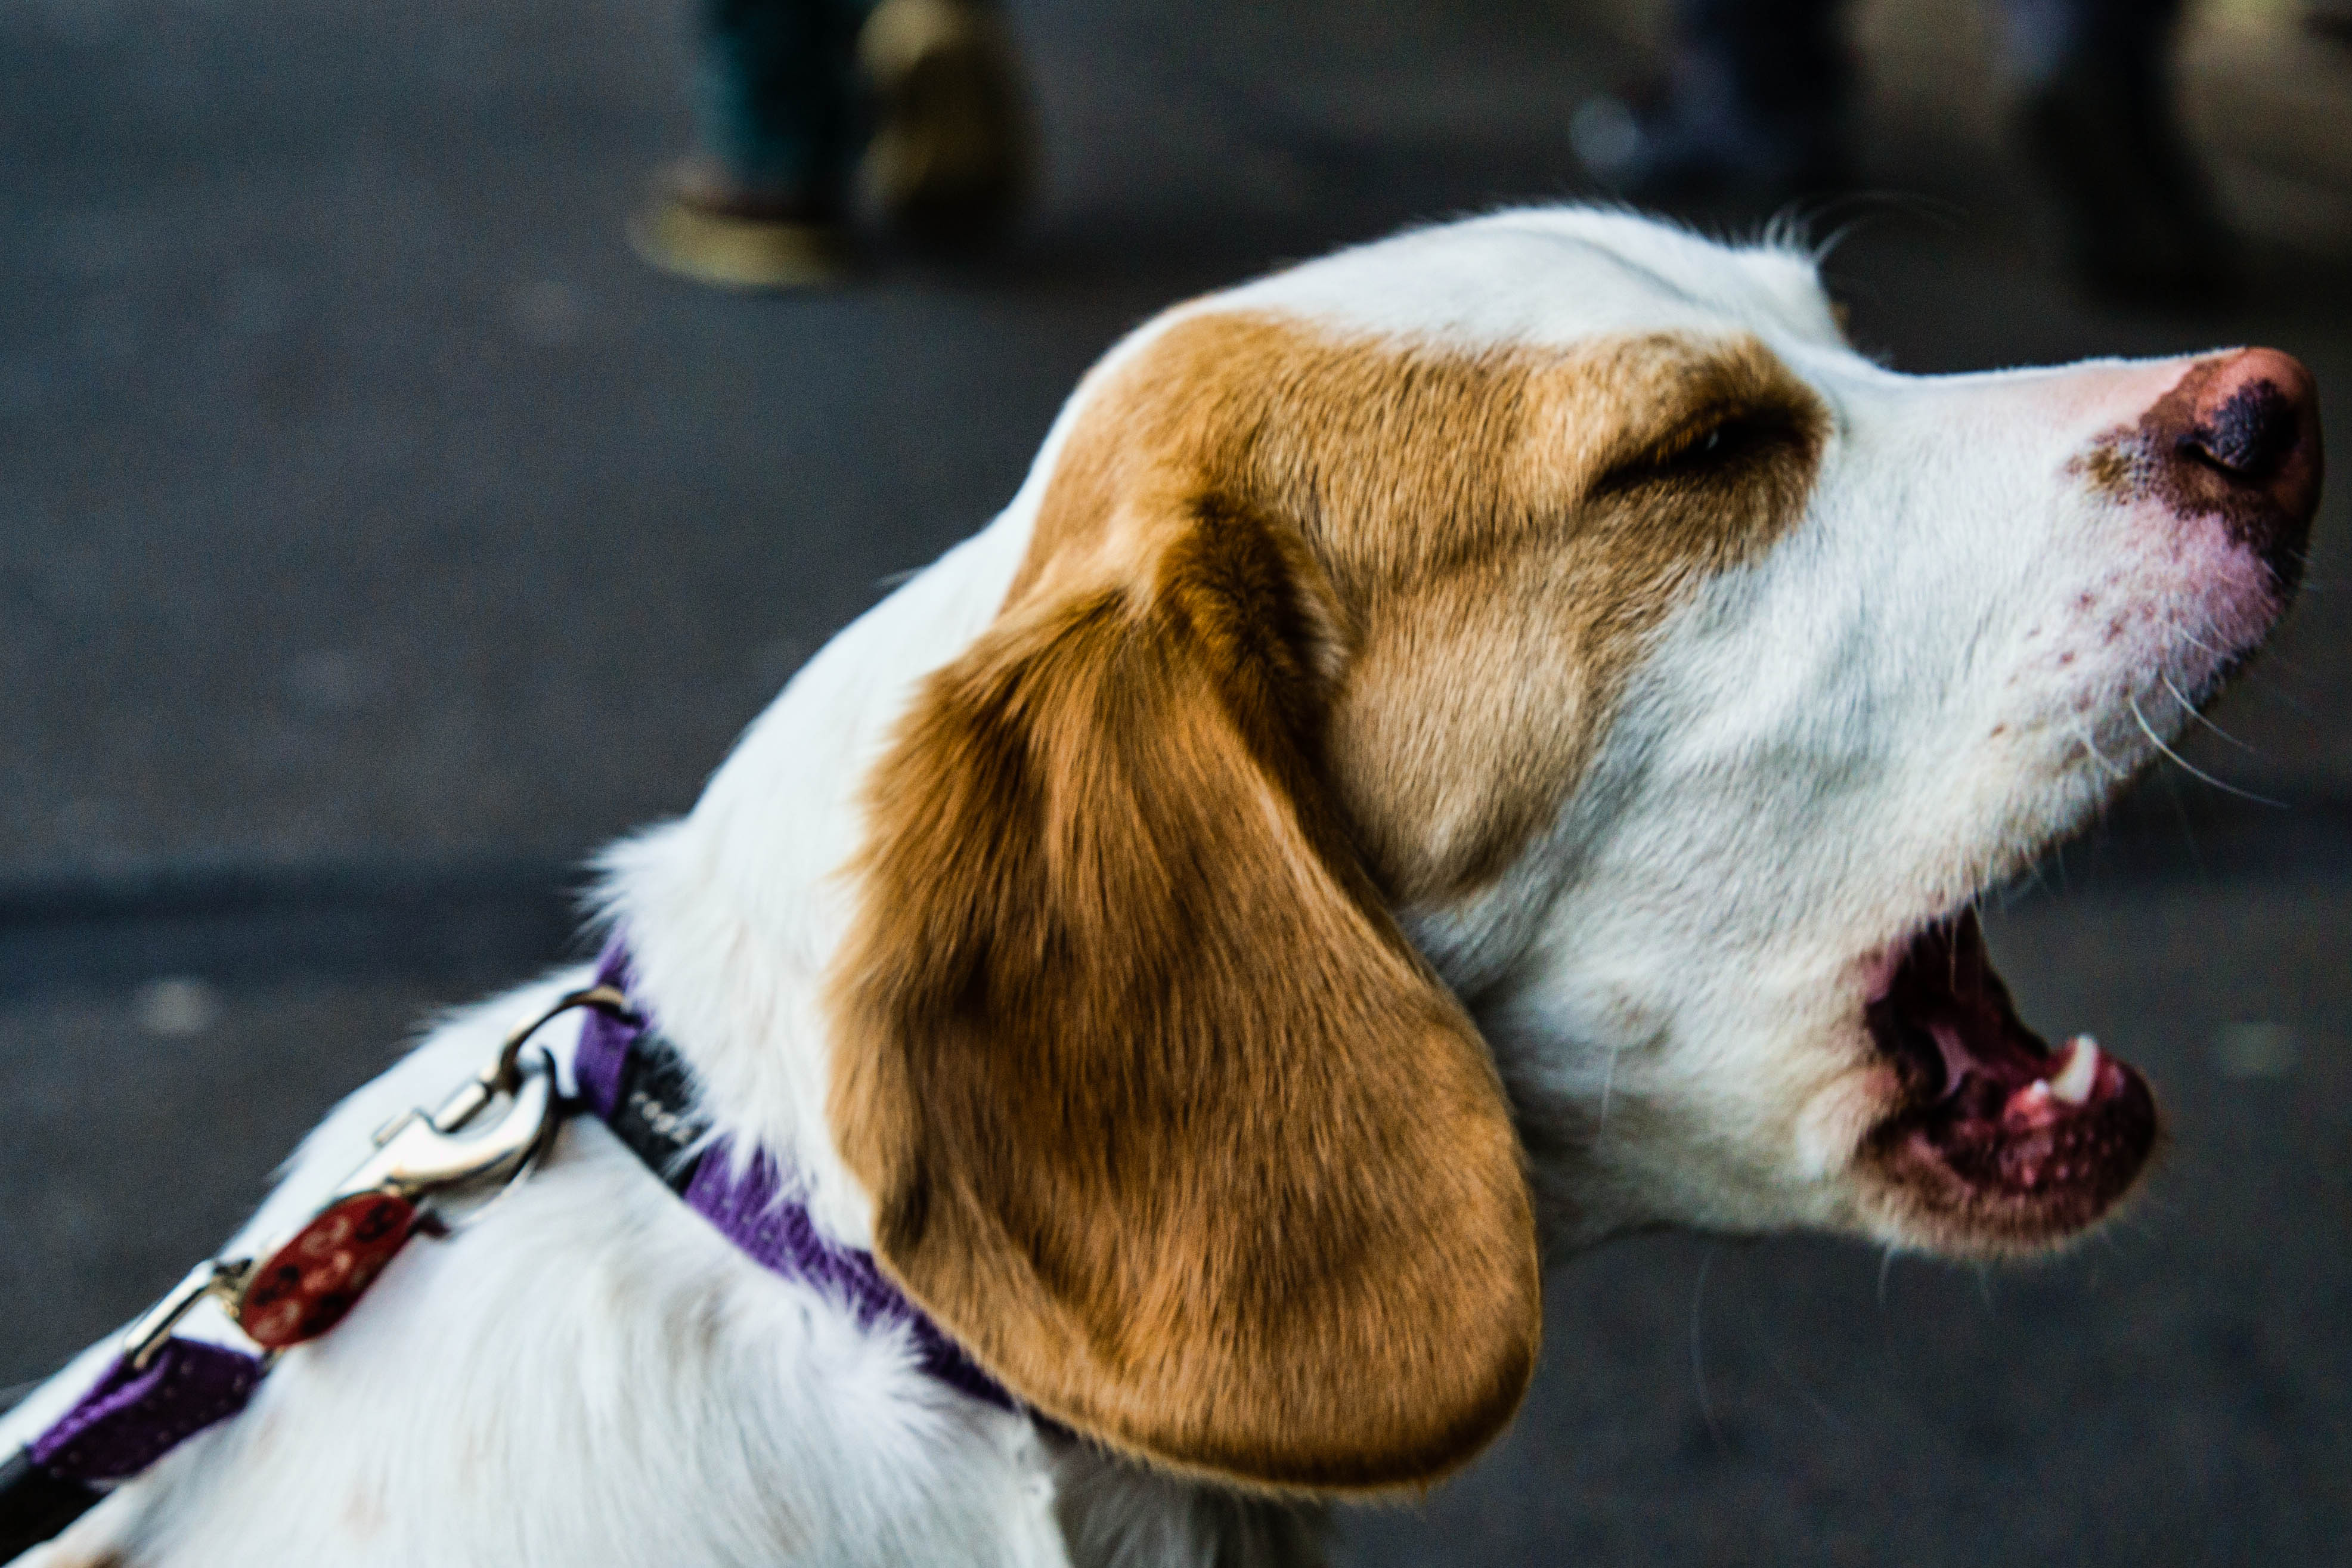
puppy, dog, animal, cute, mammal, hound, nose, vertebrate, beagle, dog breed, dog like mammal, american foxhound, treeing walker coonhound, basset hound